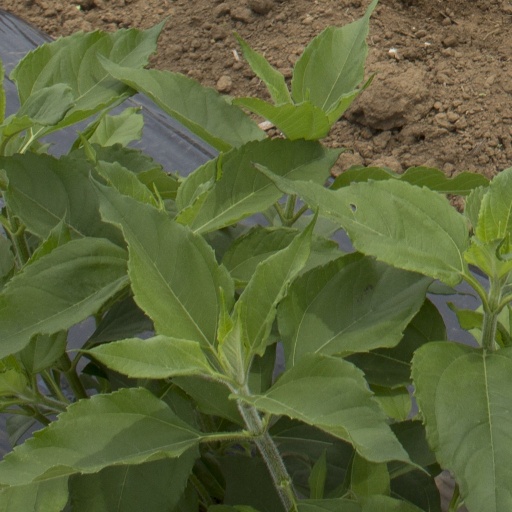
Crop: Jerusalem artichoke